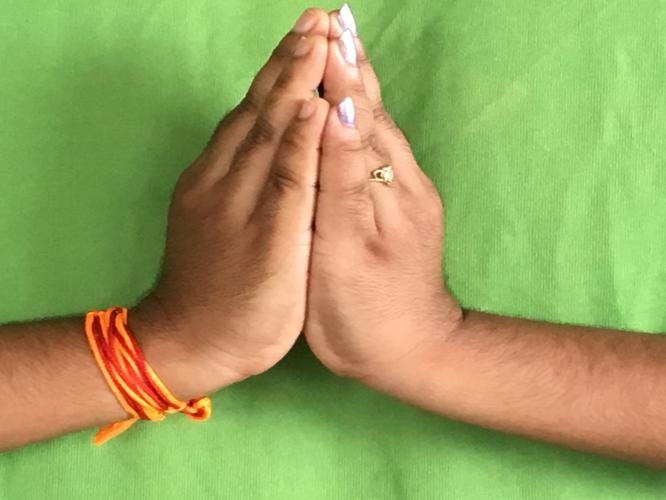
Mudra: Kapotham
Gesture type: double_hand